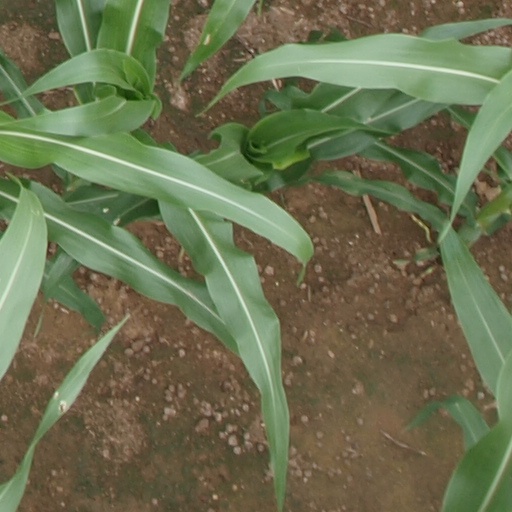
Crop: maize; corn